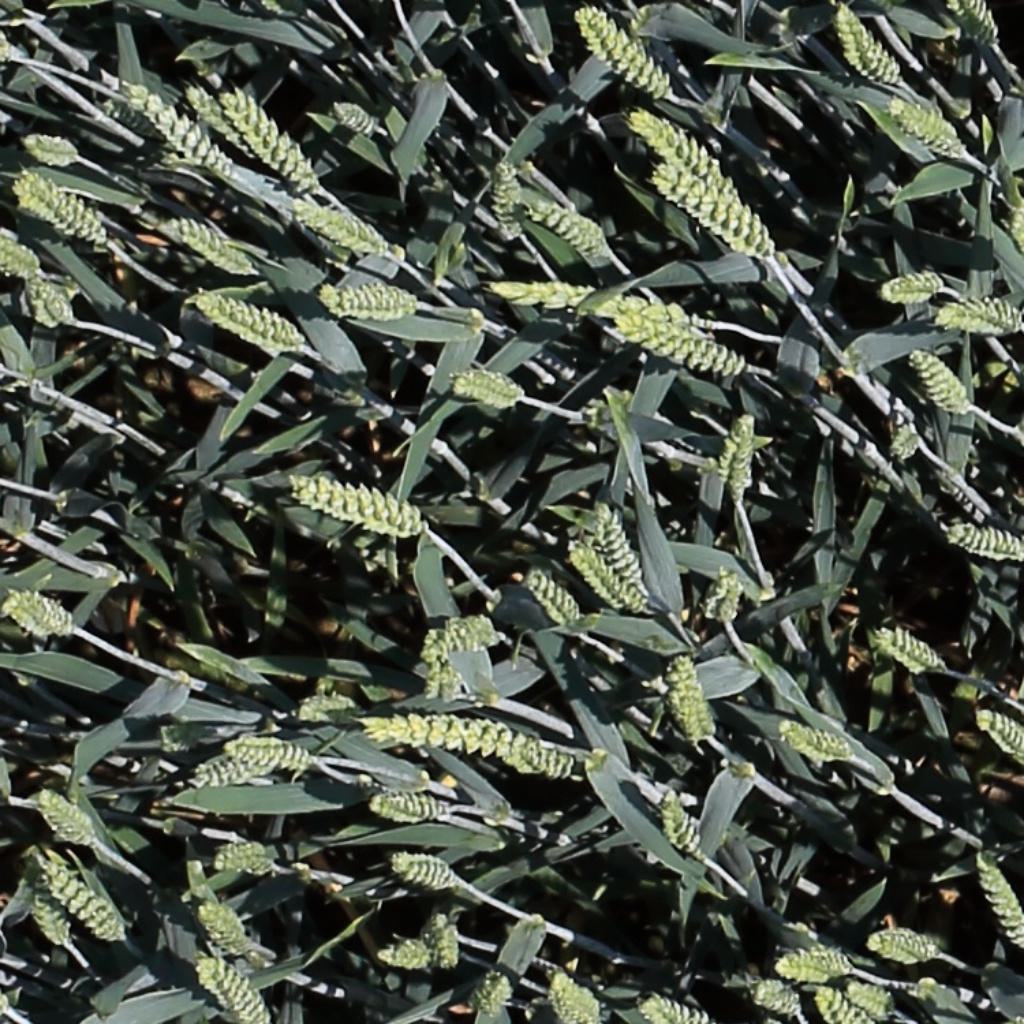
Country: Switzerland
Location: Usask
Wheat development stage: Filling